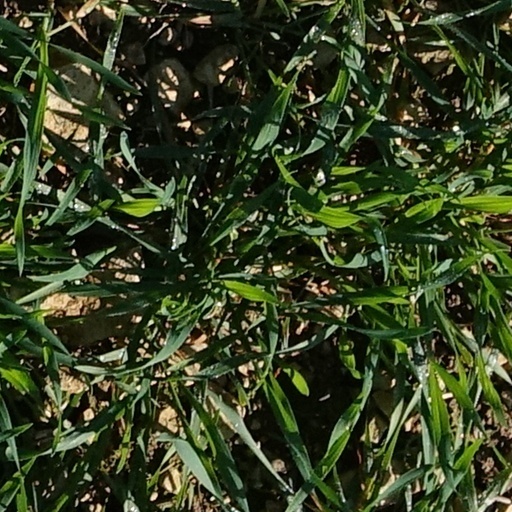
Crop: wheat